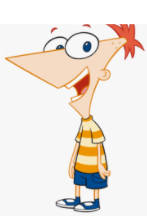
Portrait style: Cartoon Portrait